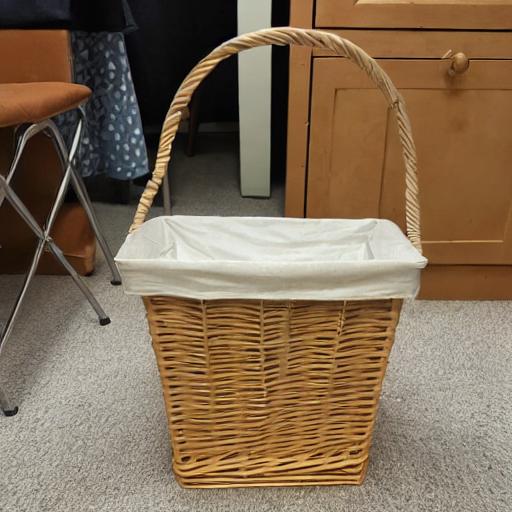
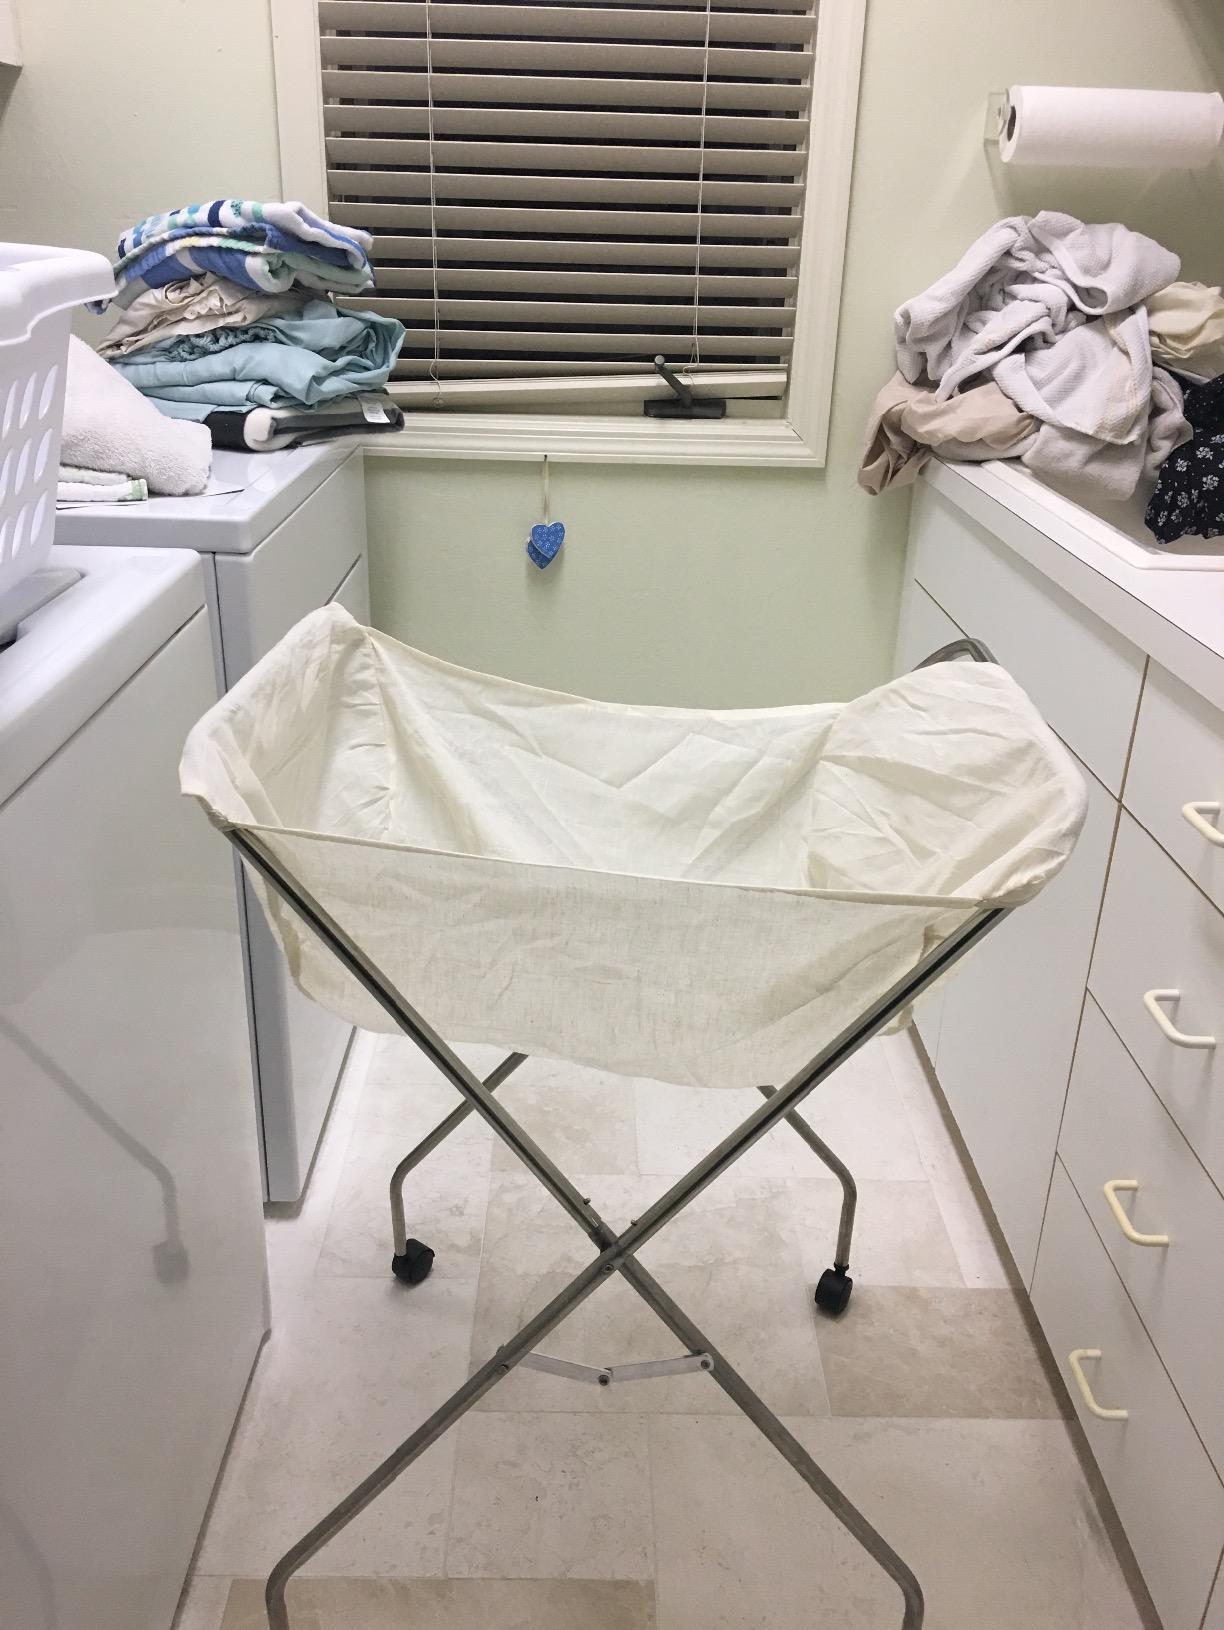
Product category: items_hamper
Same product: no